Wolf in sheep's clothing

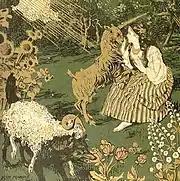
This 1903 work by Józef Mehoffer depicts a wolf disguised as a sheep.

A wolf in sheep's clothing is an idiom from Jesus's Sermon on the Mount as narrated in the Gospel of Matthew. It warns against individuals who play a deceptive role. The gospel regards such individuals (particularly false teachers) as dangerous.